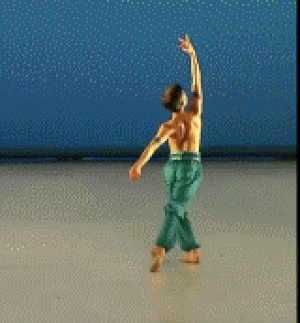
Grand jeté par Antonio Casalinho (Prix Junior Varna 2018, Grand Prix Junior YAGP 2018)
Le vocabulaire de la danse classique comprend les termes et expressions utilisés en danse classique. Cet art utilise différents pas, attitudes, positions, mouvements et expressions codifiés, dont on trouvera ci-après la description.